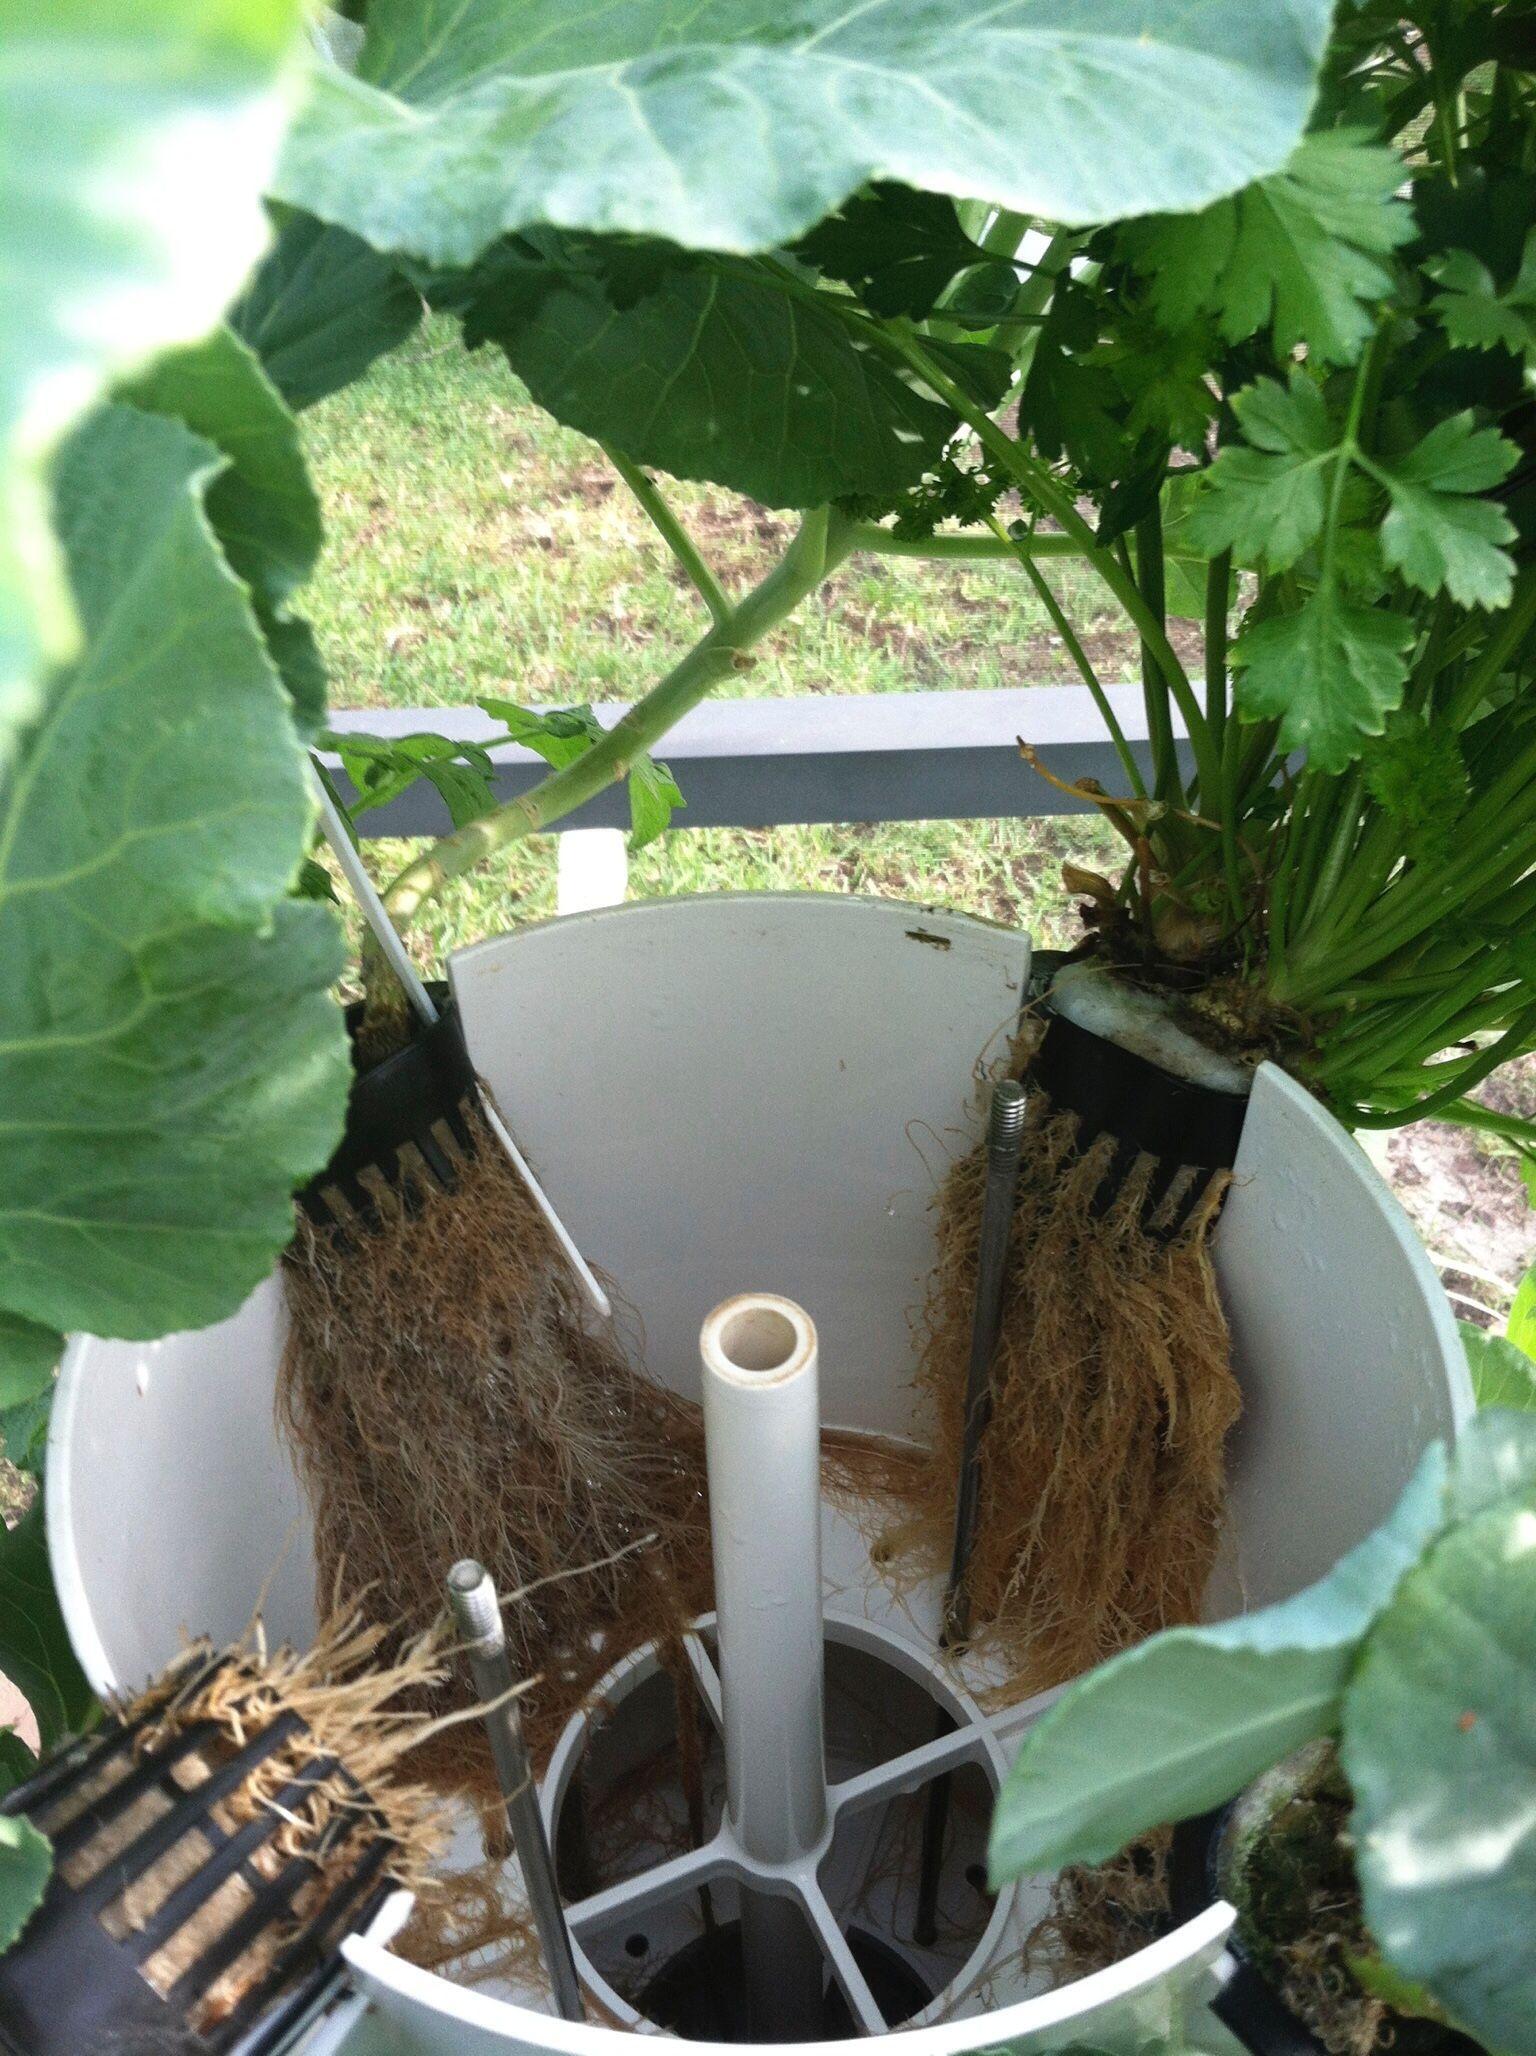
Kilimo cha majimaji kilichowekwa kwenye ndoo, chenye vitalu vilivyochipusha mboga mboga zilizostawi kwa rangi ya ukijani kibichi. Mandhari ya eneo hilo kukiwa na uzio wa chuma na mwanga mkali wa jua ukitanda.